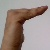
The image shows a hand gesture representing a space in Indian Sign Language.